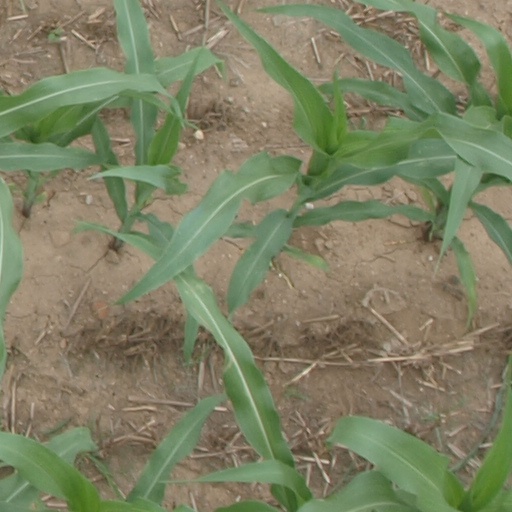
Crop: maize; corn